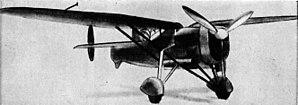
Les chasseurs A.N.F. Les Mureaux 170 et A.N.F. Les Mureaux 180 sont des appareils prototypes français de l'entre-deux-guerres.